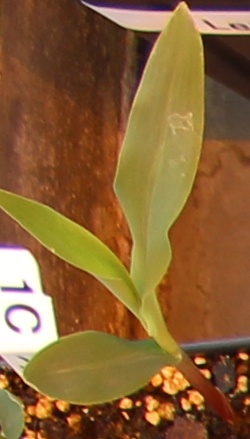
Label: Corn